Nathalie Roy

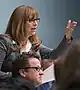
Roy in 2015

Nathalie Roy (born May 8, 1964) is a Canadian politician. She is a member of the National Assembly of Quebec for the riding of Montarville, first elected in the 2012 election. From 2018 to 2022 she served as minister of Culture and Communications. Prior to her election, Roy served as a journalist and news anchor with "TVA Nouvelles."